Nahj al-balagha

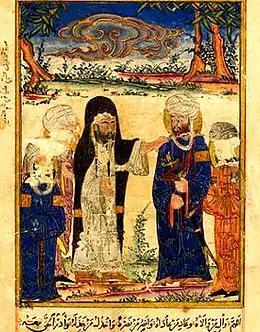
The investiture of Ali at the Ghadir Khumm, an Ilkhanid manuscript illustration

is an eleventh-century collection of more than two-hundred sermons, nearly eighty letters, and almost five-hundred sayings, all attributed to Ali ibn Abi Talib, who was the fourth Rashidun caliph and the first Shia imam. The sermons and letters in offer a commentary on the political career of Ali, and have served as an ideological basis for Islamic governance. In particular, the letter of instructions therein addressed to Malik al-Ashtar, a commander of Ali, has received much attention as a model for just and righteous Islamic governance. The book includes detailed discussions about social responsibilities, emphasizing that greater responsibilities result in greater rights.